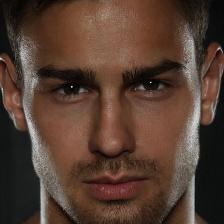
Label: faces